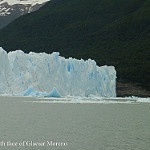
Label: glacier